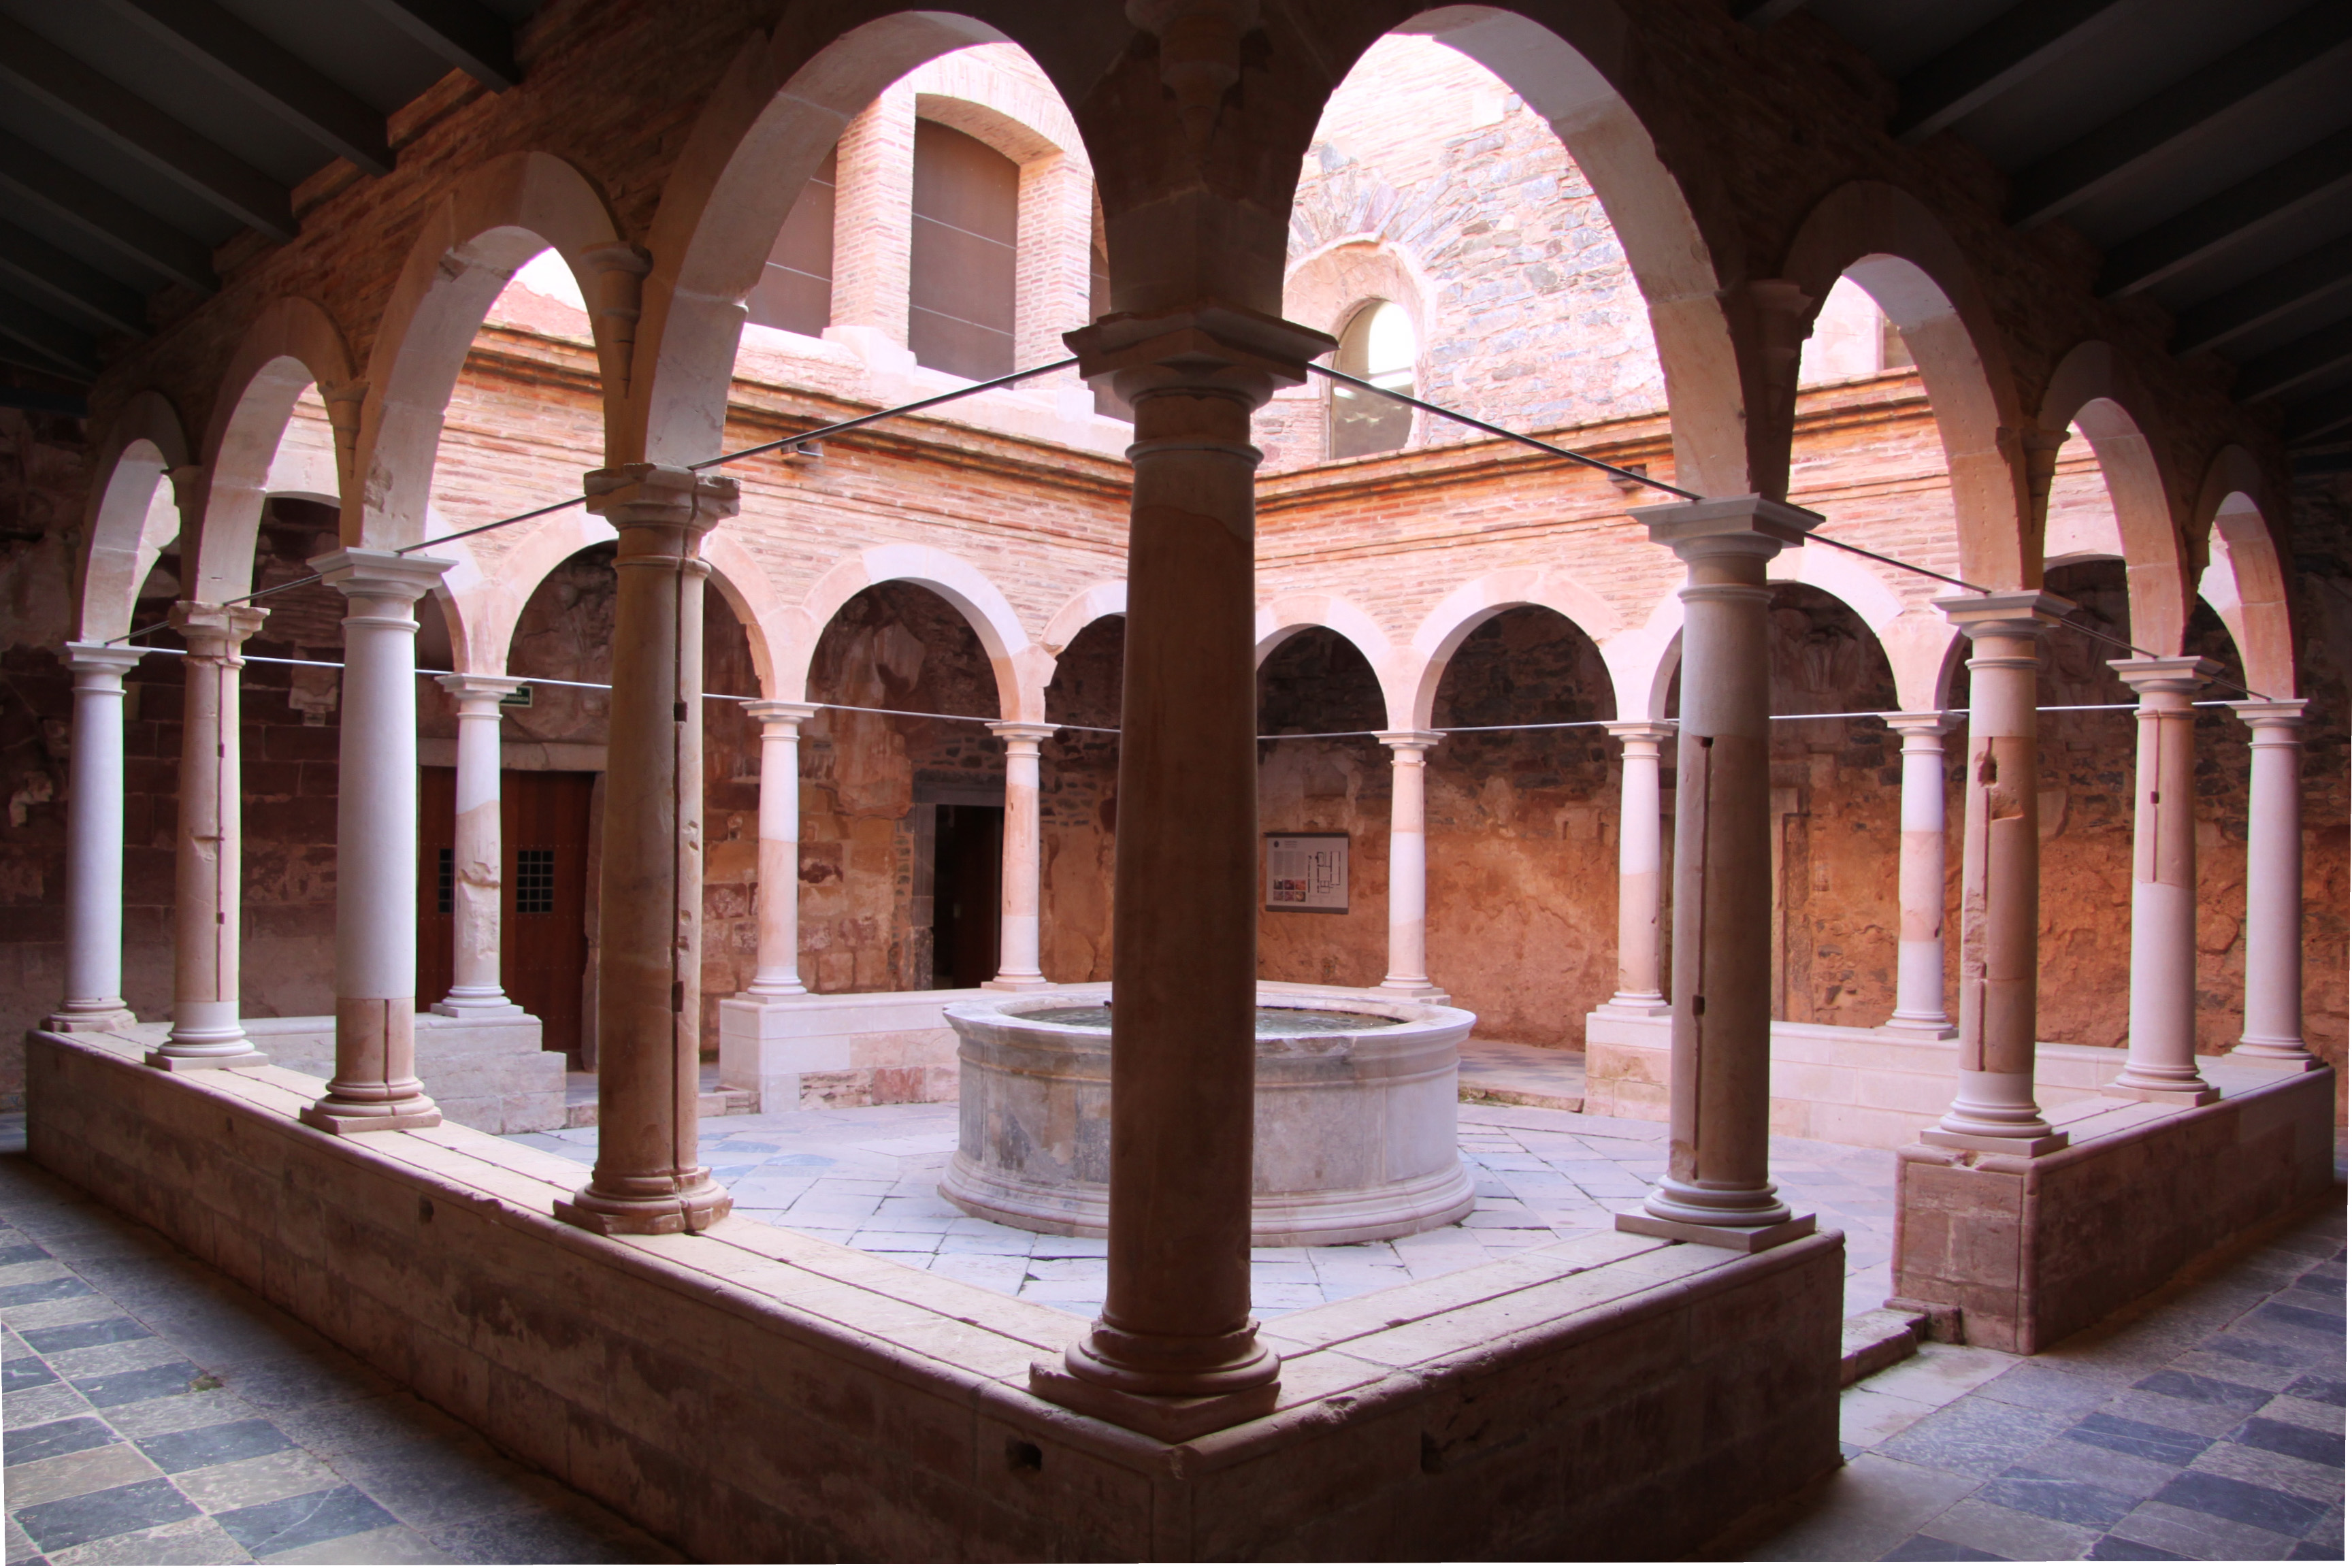
cloister, cister, Escala Dei, tarragona, priorat, catalonia, spain, restoration, lighting, symmetry, facade, building, column, beauty, arcade, brick, arch, holy places, medieval architecture, byzantine architecture, vault, historic site, classical architecture, history, ancient history, font, brickwork, place of worship, building material, courtyard, daylighting, art